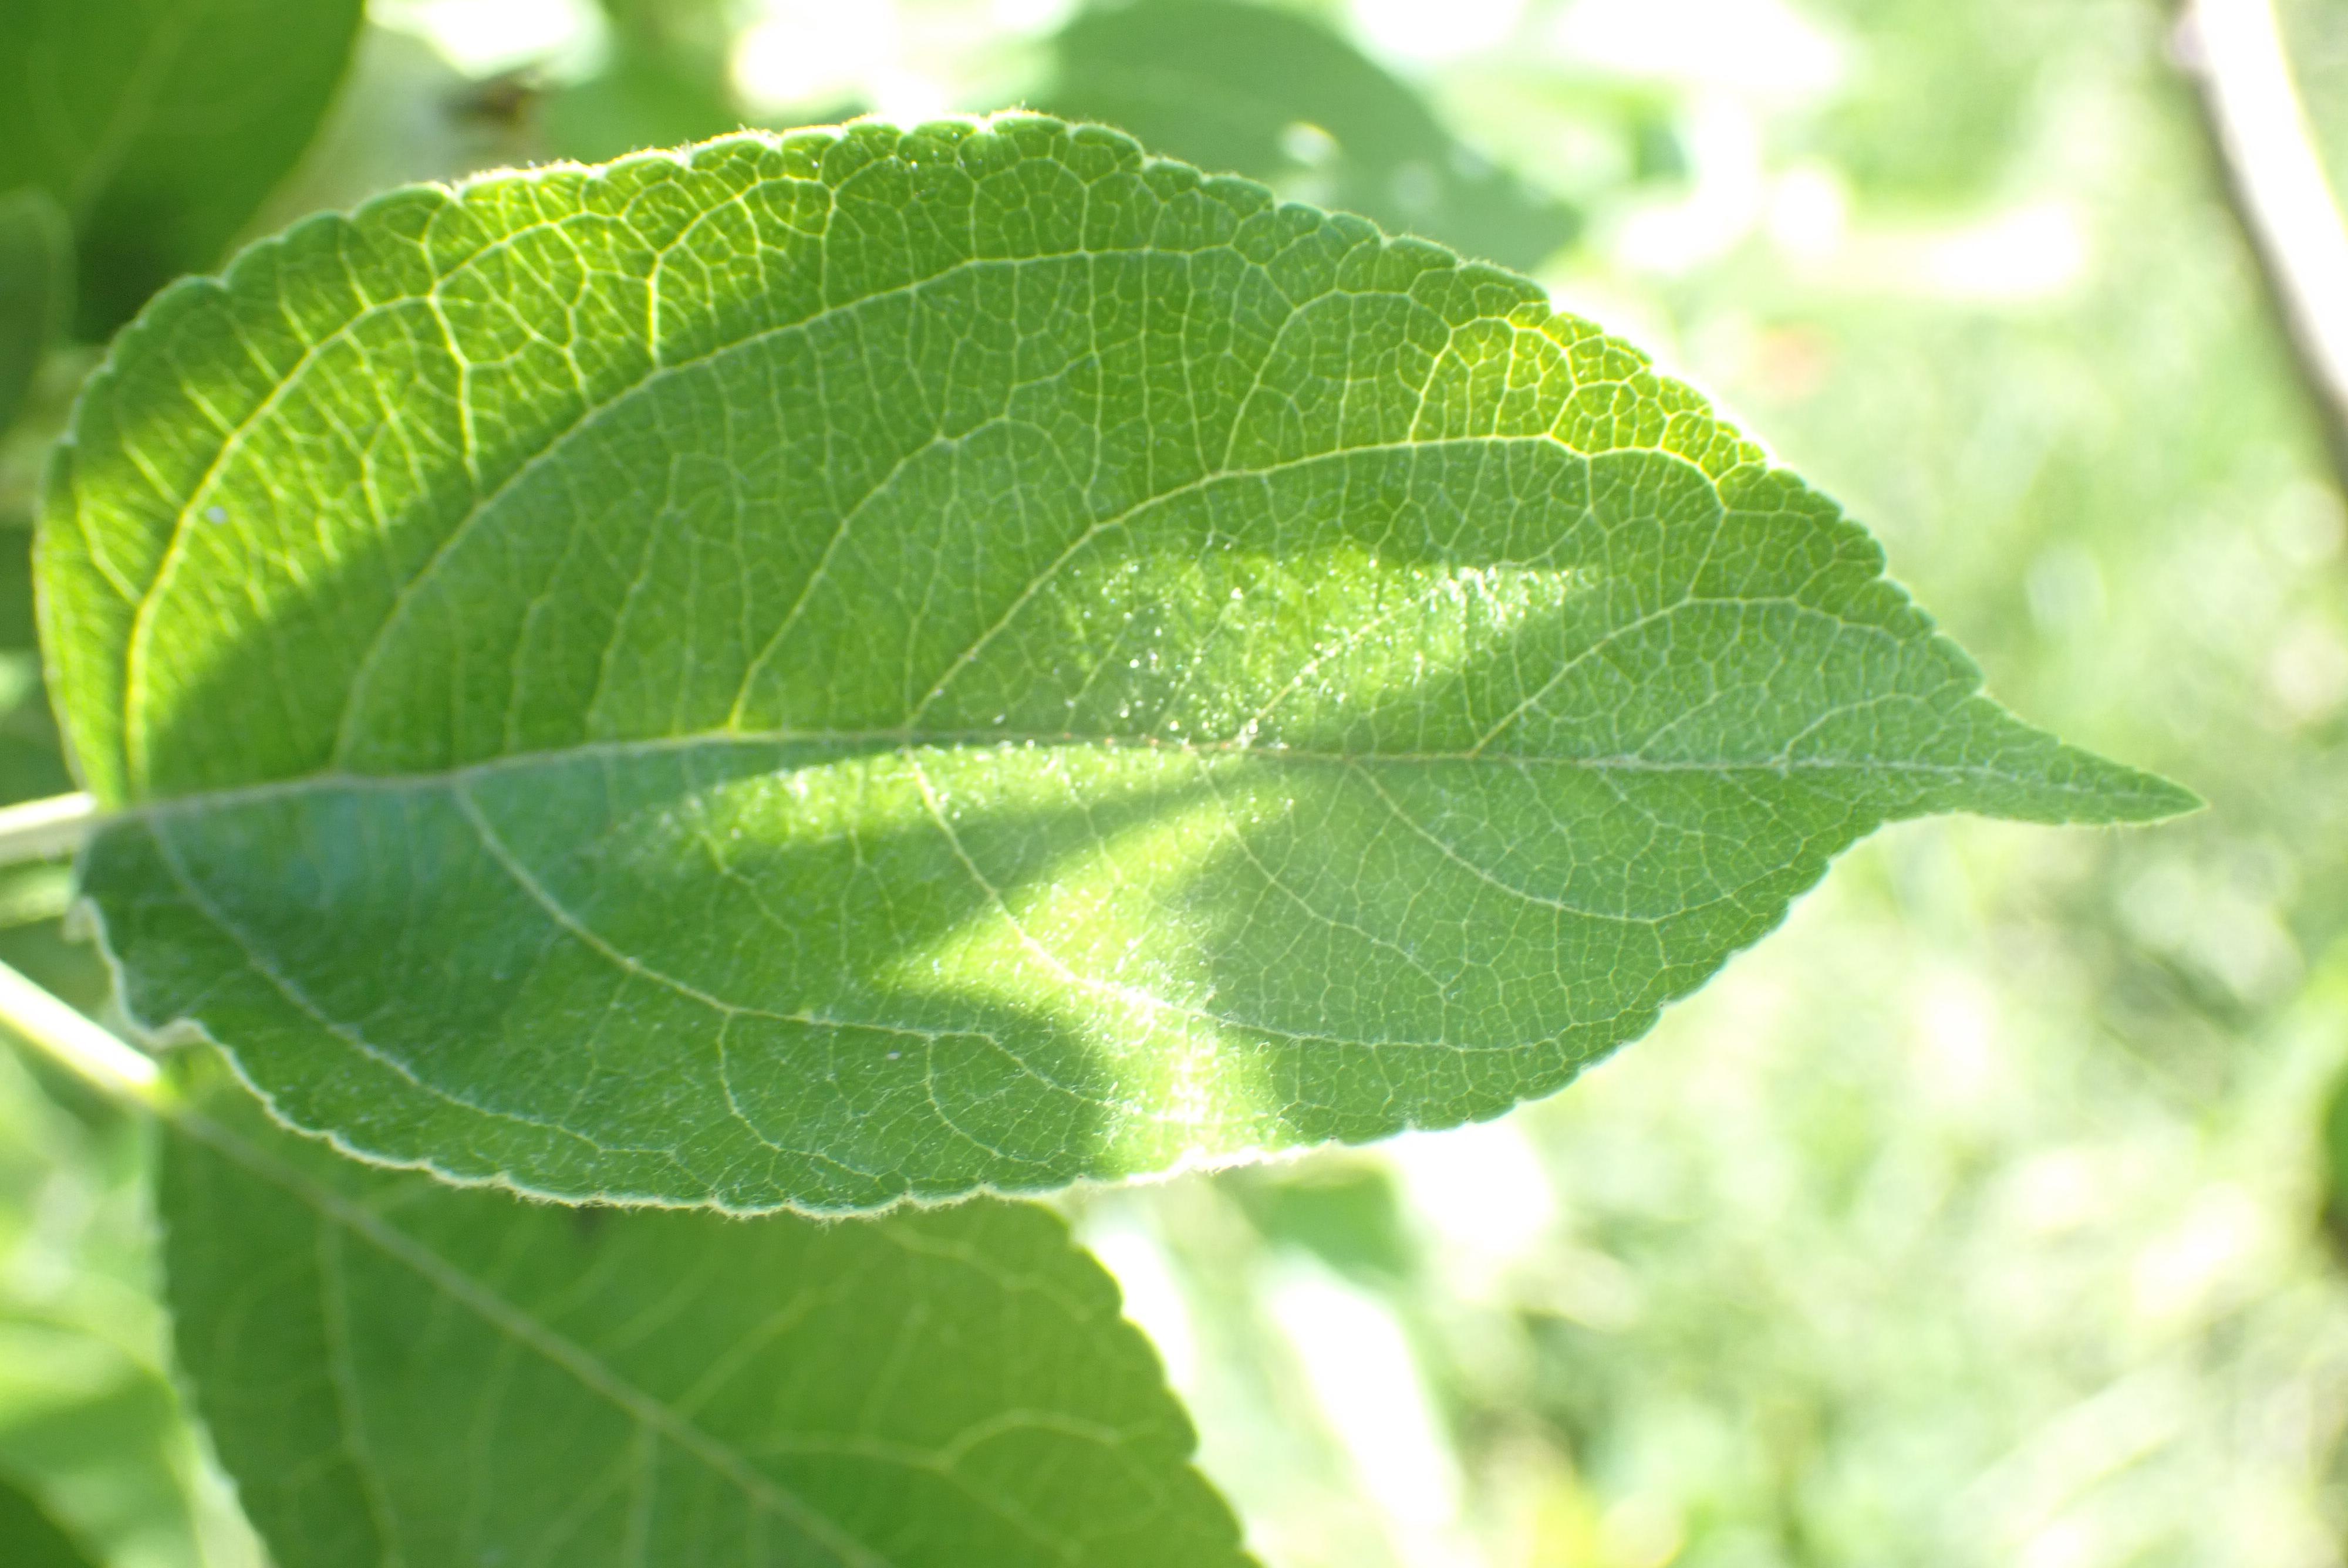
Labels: healthy